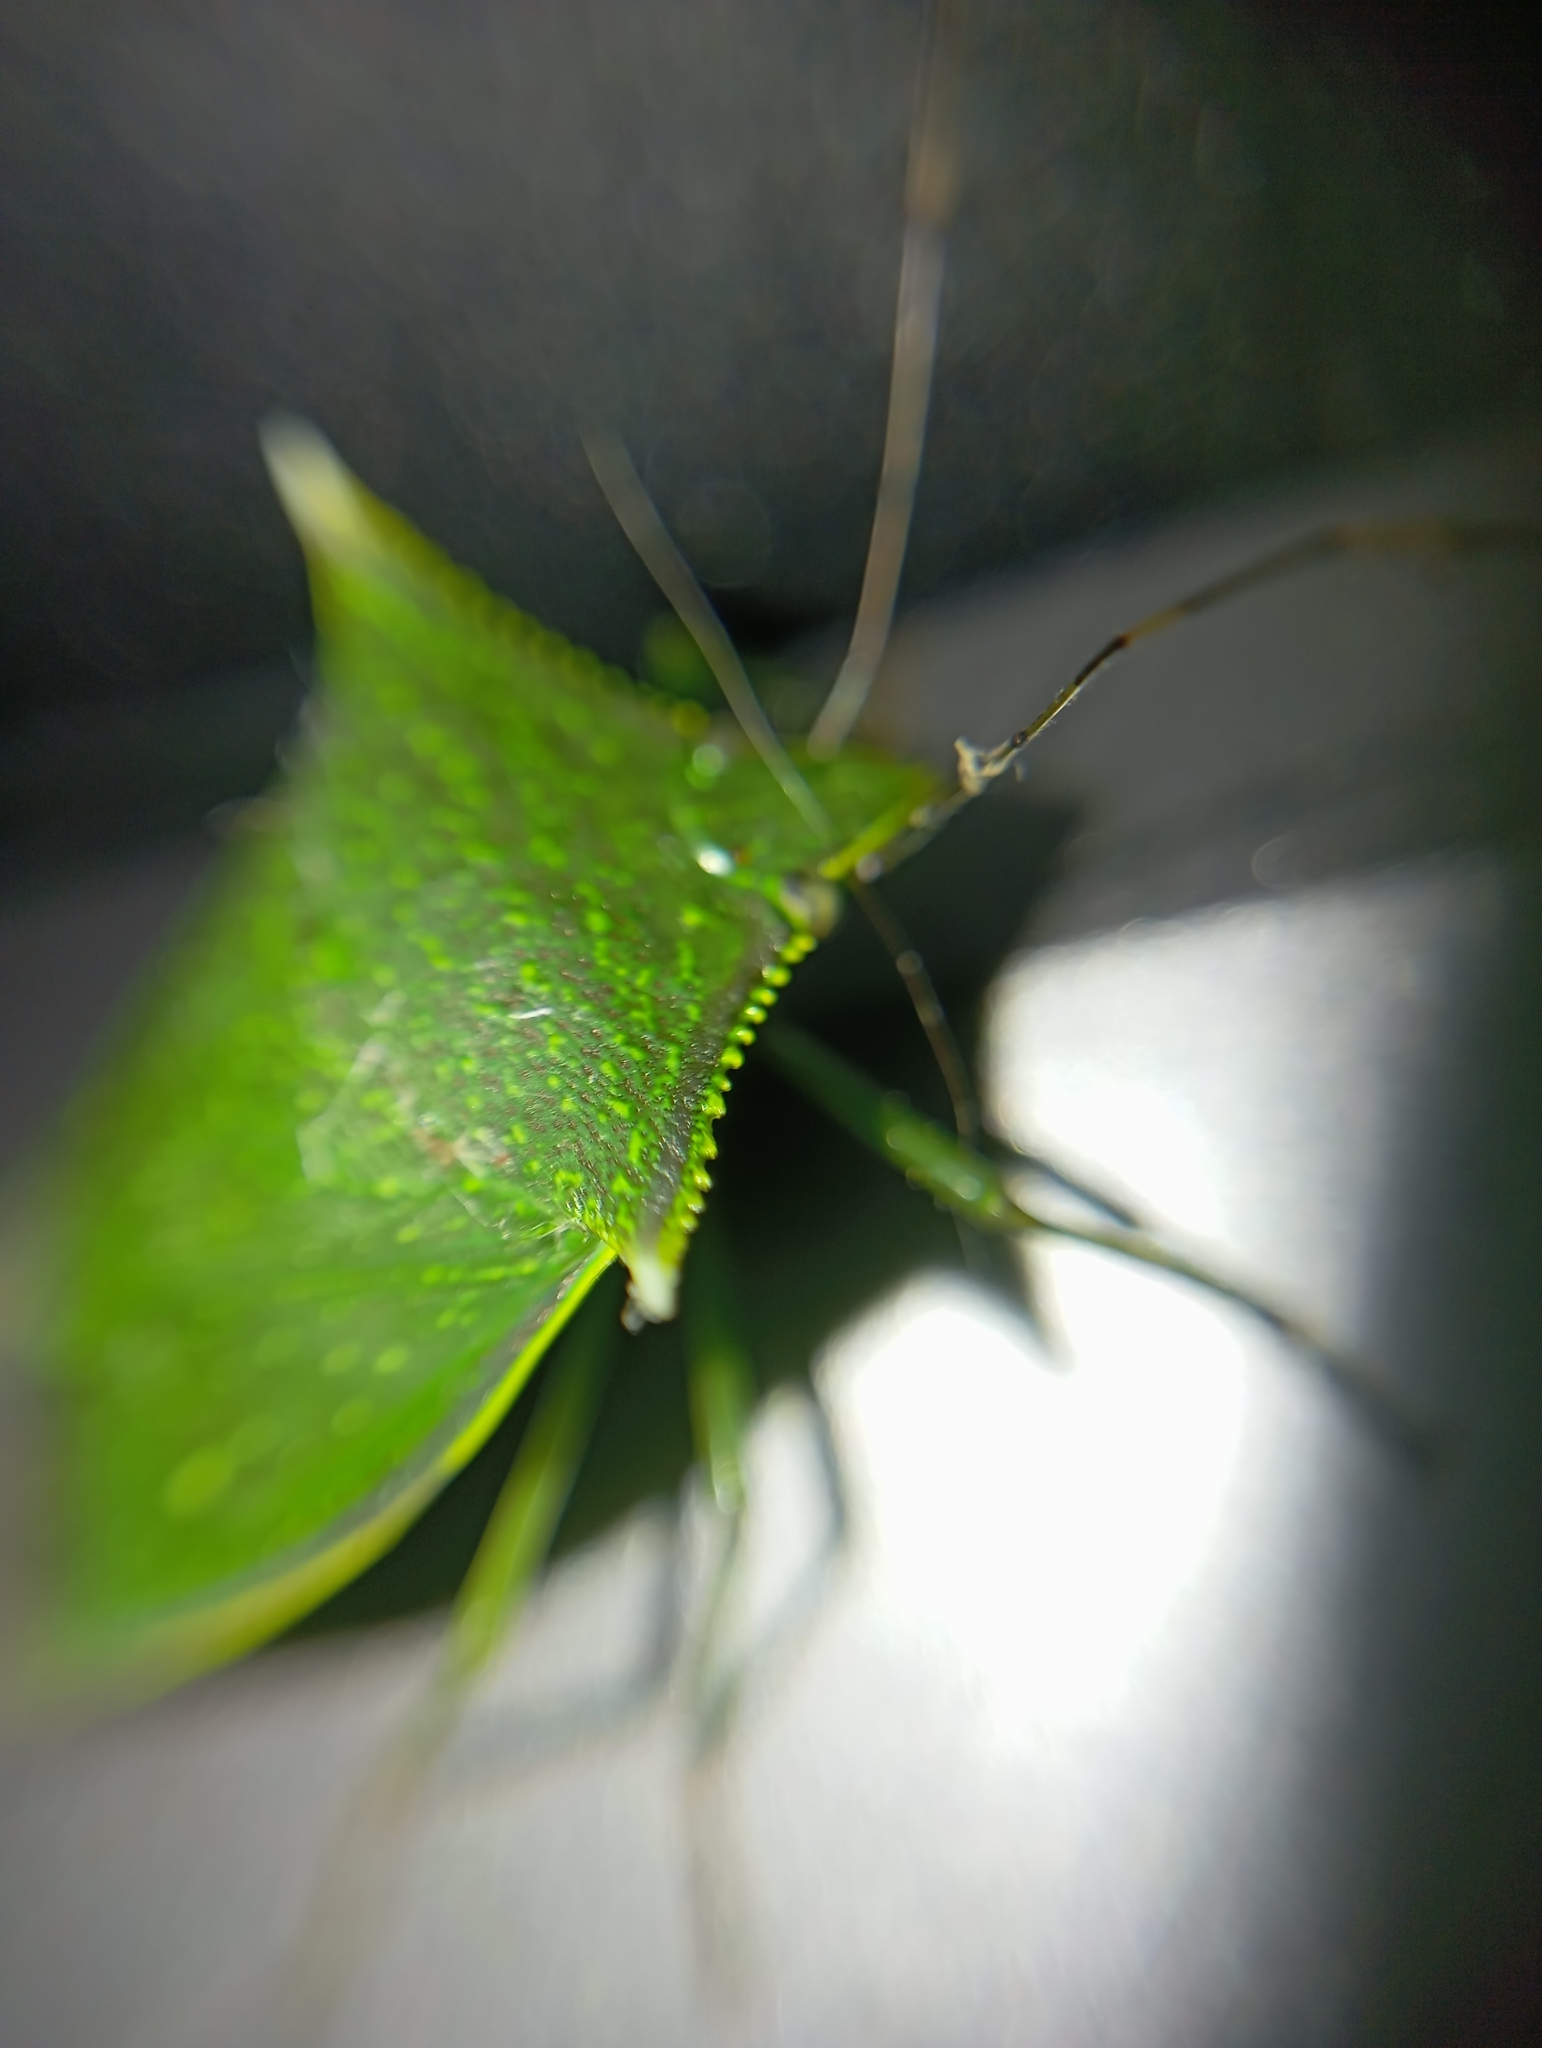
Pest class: stink_bug